Clube Esportivo Rio Branco

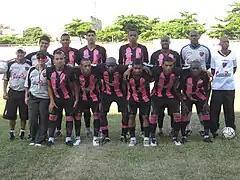
Team photo from the 2011 season

Clube Esportivo Rio Branco, usually known simply as Rio Branco (or Rio Branco-RJ) is a Brazilian football team from the city of Campos dos Goytacazes, Rio de Janeiro state, founded on November 5, 1912.